Saint Paul Winter Carnival

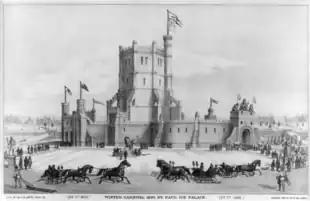
1887 ice palace

To date, the St. Paul Winter Carnival has built Ice Palaces. Ice palaces have been built in 1886, 1887, 1888, 1896, 1917, 1937, 1939, 1940, 1941, 1986, 1988, 1992, 2004, 2018, and since 2021, among other years.